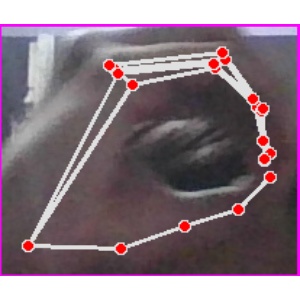
अक्षर: ठ